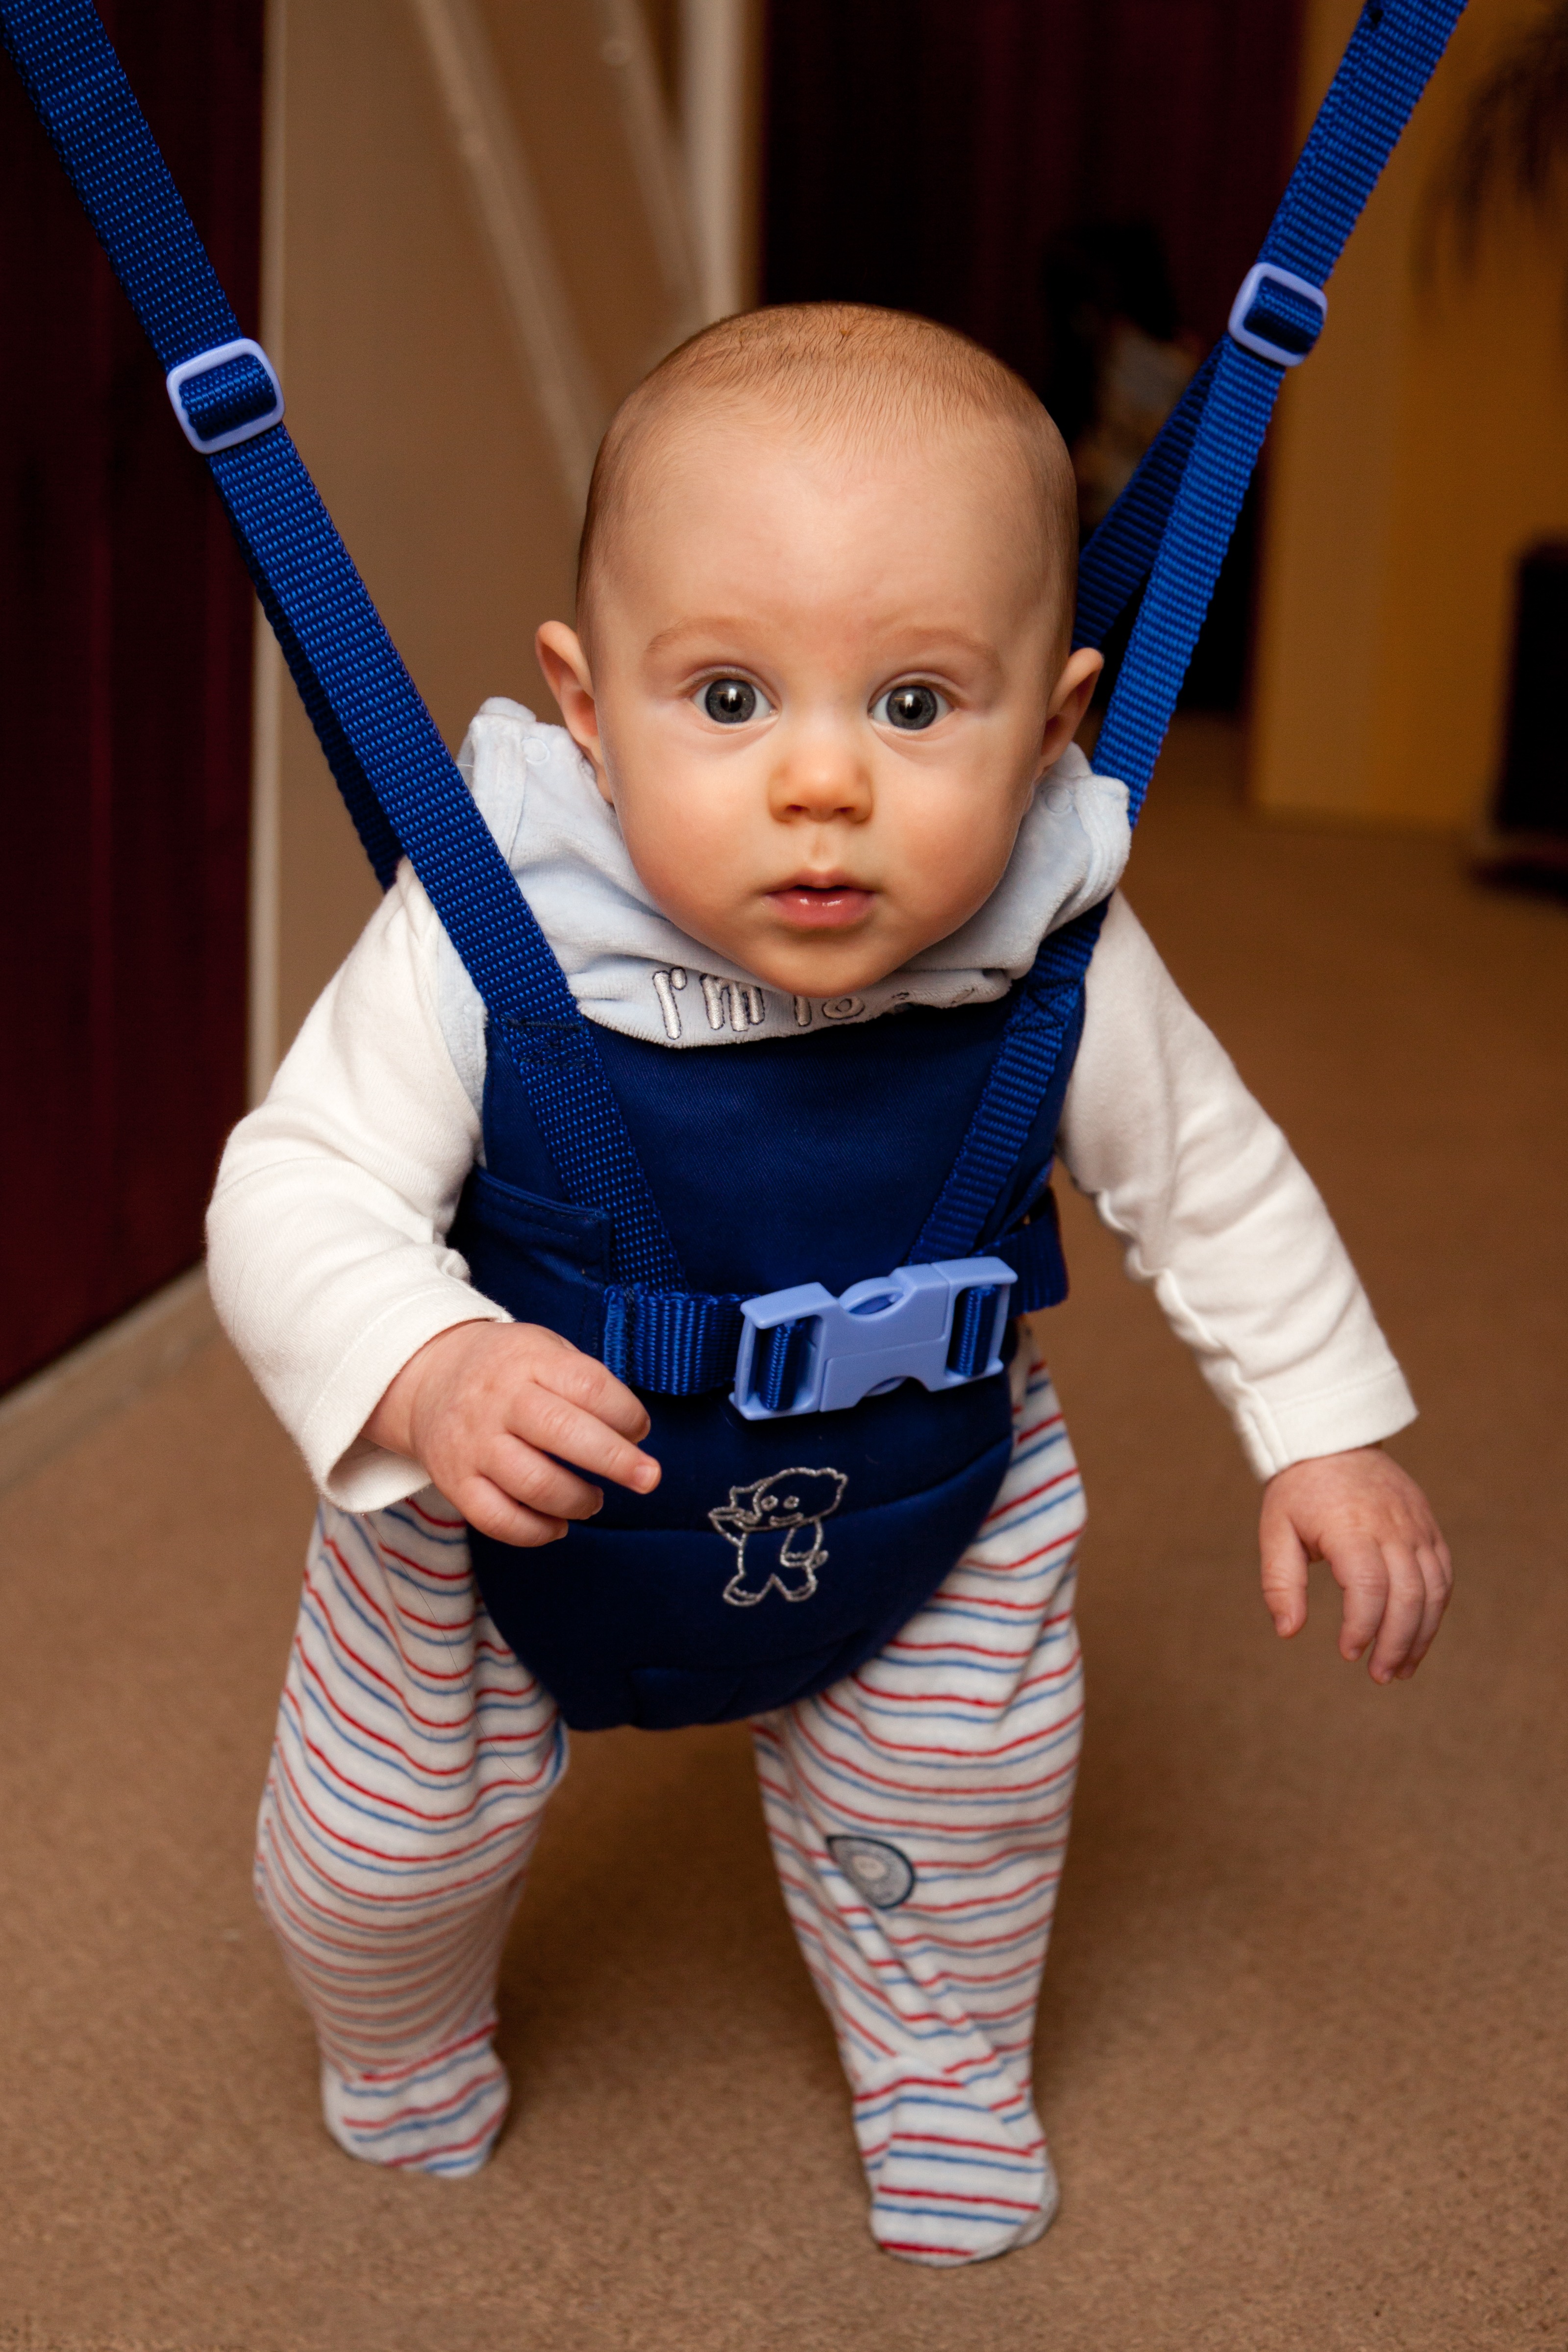
person, people, play, boy, cute, jump, male, jumping, child, blue, playing, door, toy, baby, fun, infant, toddler, skin, hang, costume, bouncer, bounce, human positions